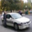
Label: automobile